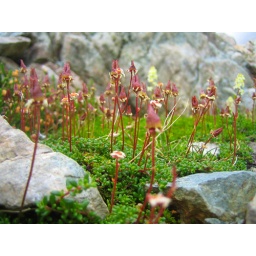
Seasons are changing in the mountains and flowers are changing into fruit and seed.